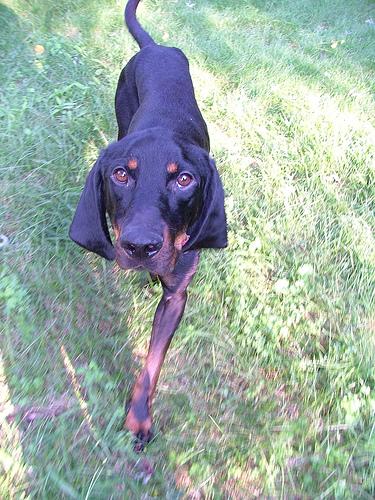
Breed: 225-n000062-black_and_tan_coonhound